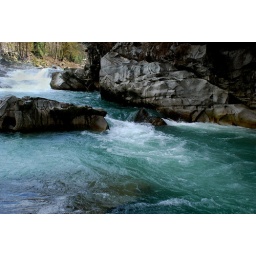
oh man, for this i was climbing rocks, jumping over icy water with my camera, it was awesome